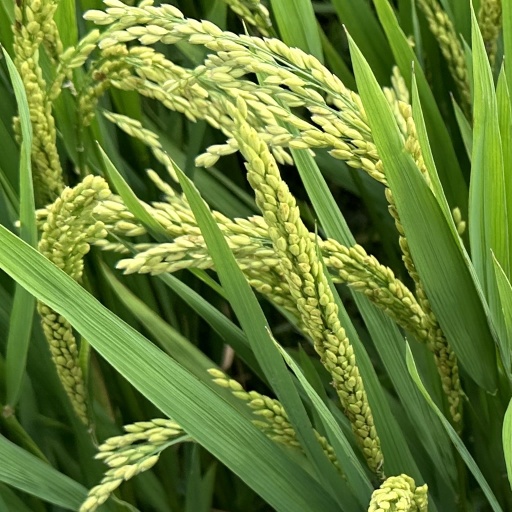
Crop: rice